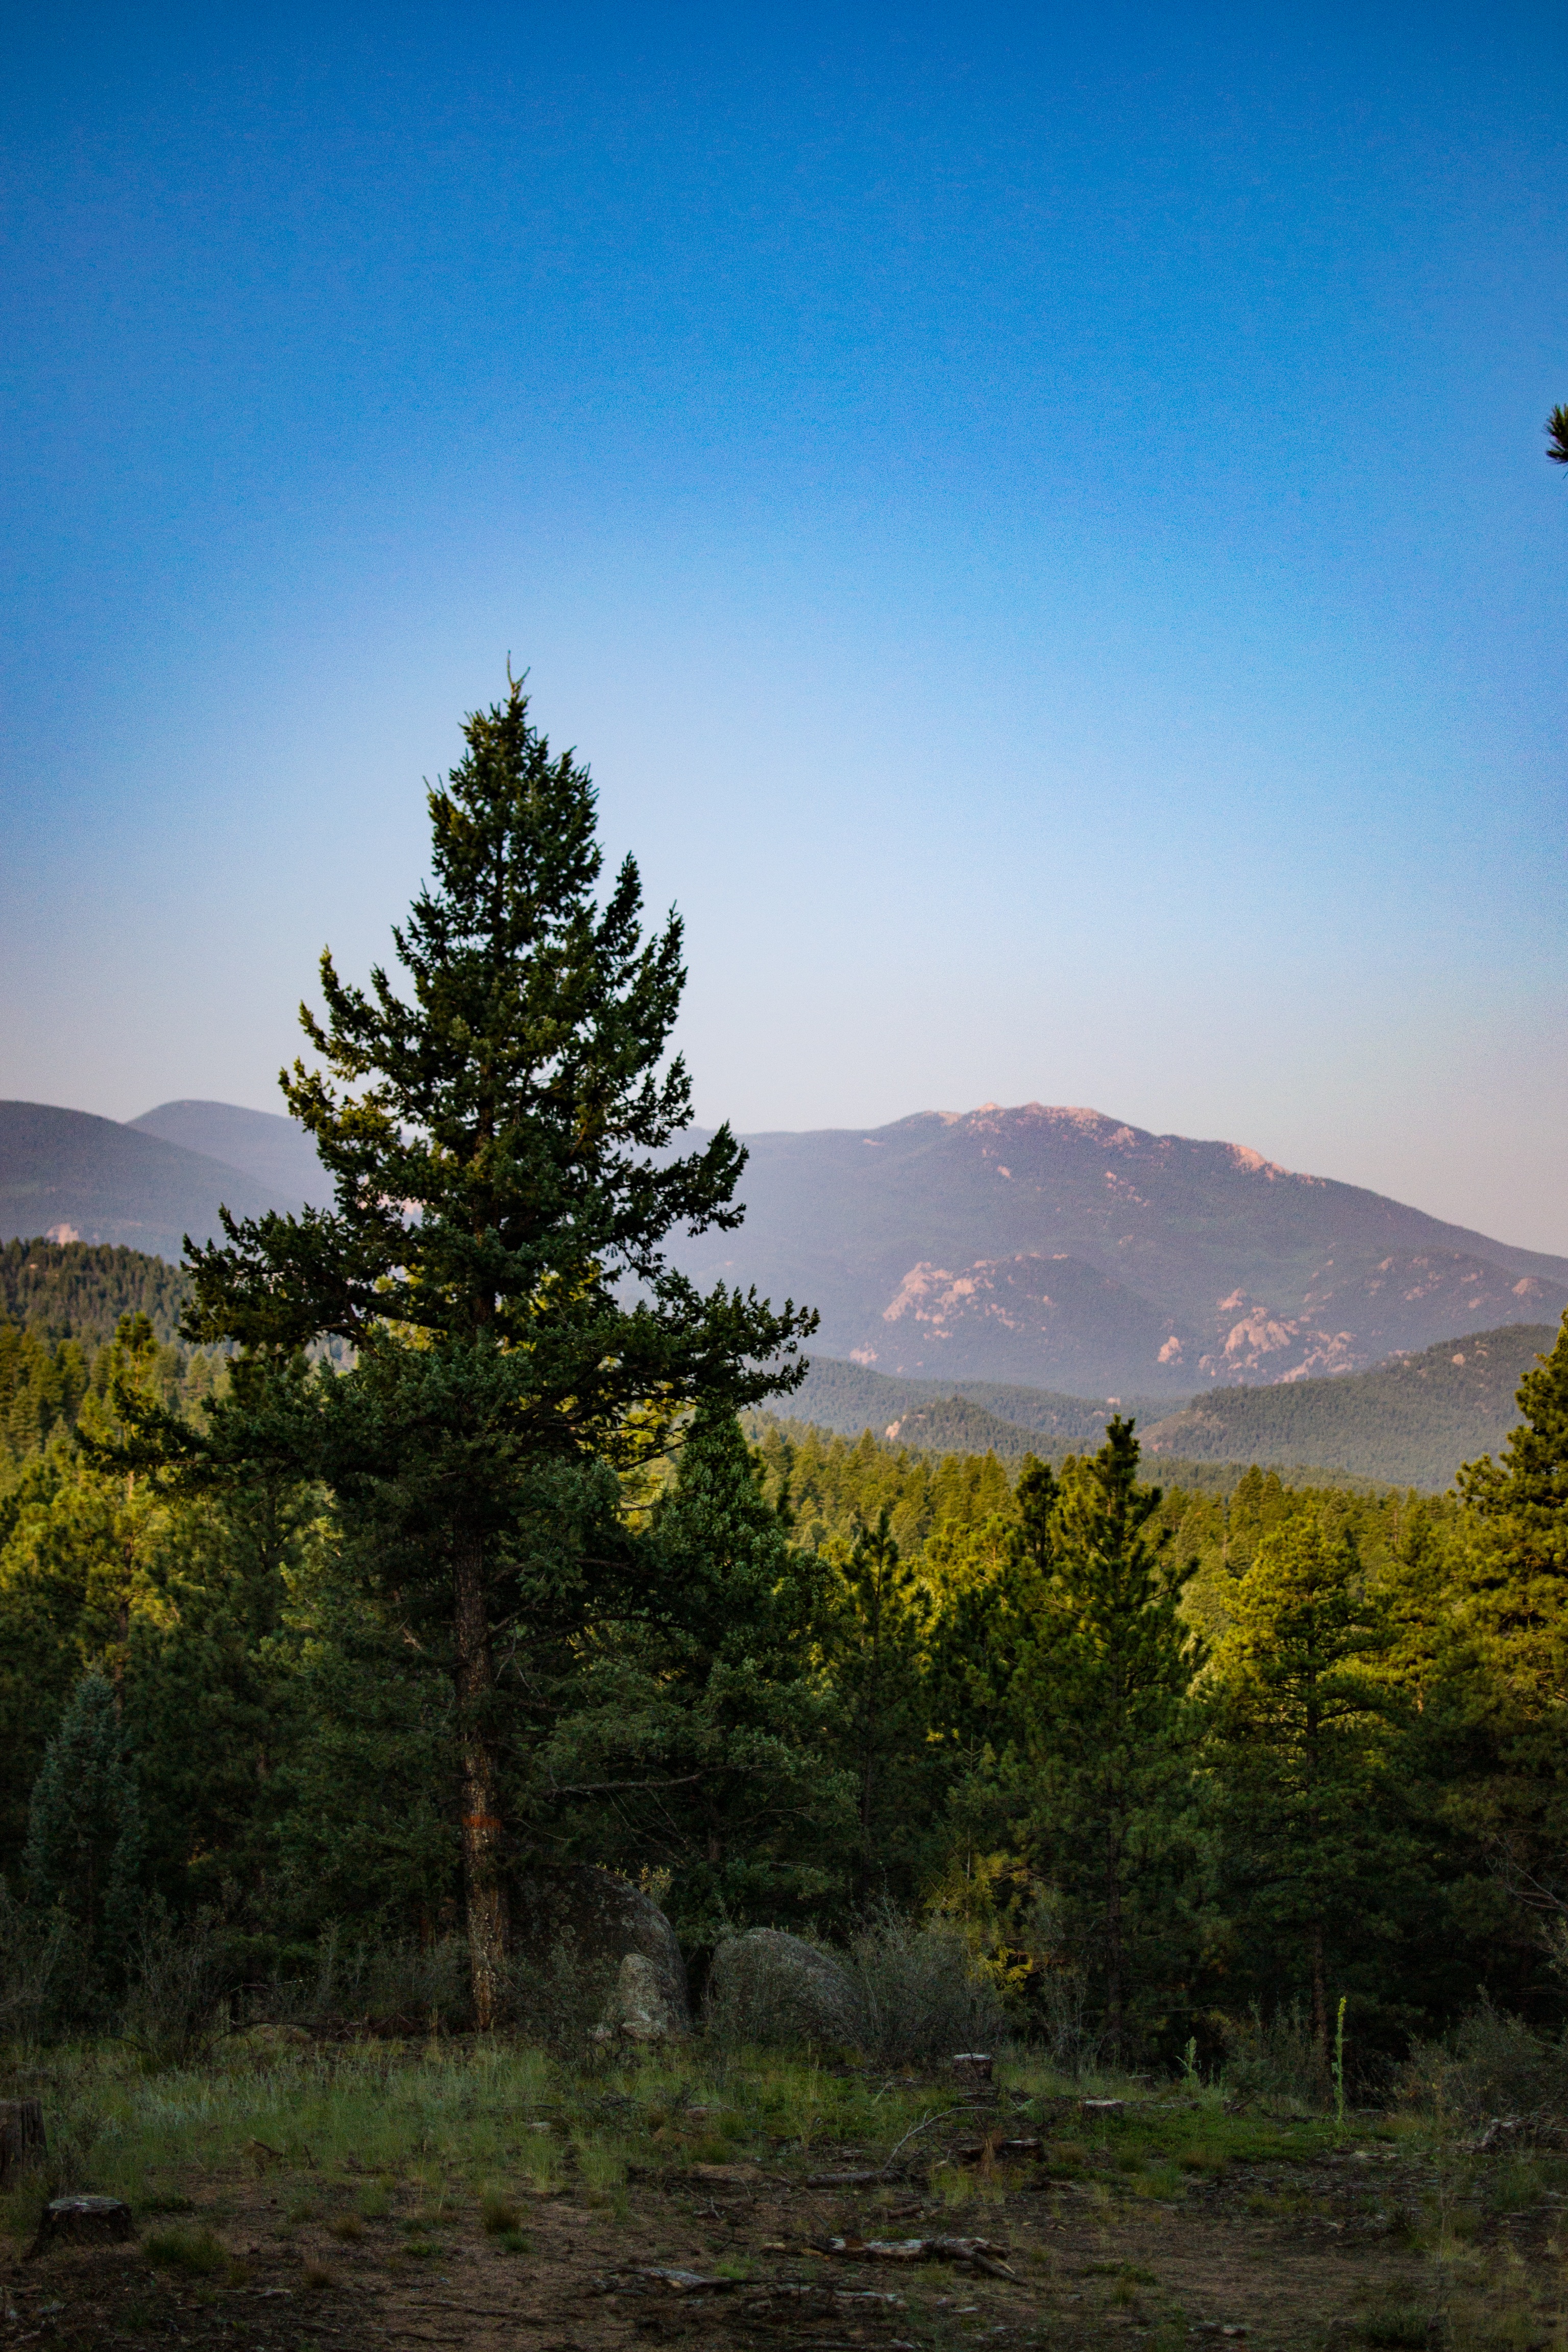
landscape, tree, nature, forest, wilderness, mountain, plant, morning, leaf, hill, dawn, mountain range, autumn, ridge, plateau, habitat, ecosystem, natural environment, geographical feature, atmospheric phenomenon, woody plant, mountainous landforms